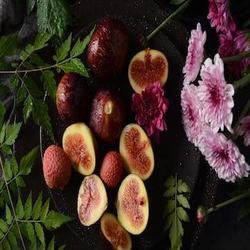
Label: Fig